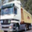
Label: truck